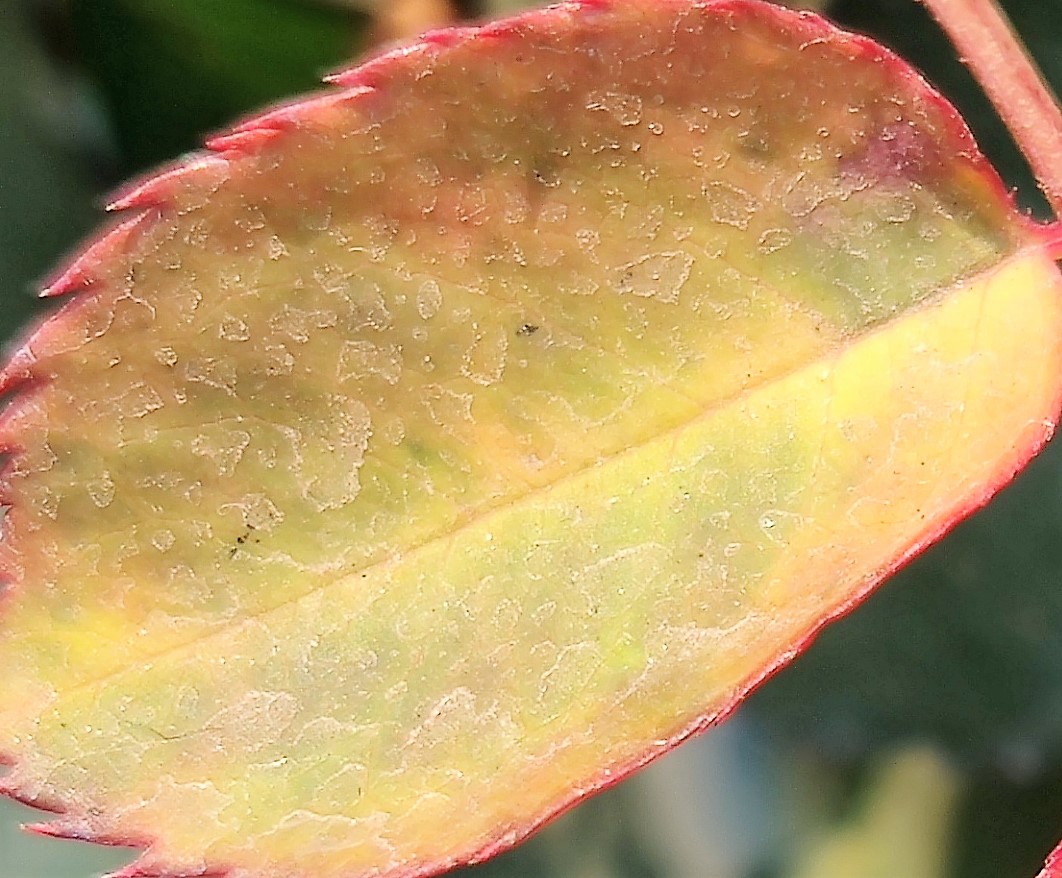
Label: Downy Mildew